PICkit

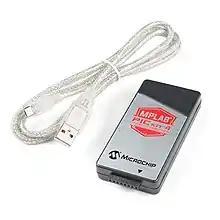
PICkit 4

In February 2018, Microchip released the PICkit 4, which supports ICSP and JTAG debugging/programming. At the time of launch, not all PIC devices are supported, but the firmware is continually being upgraded to add support for new devices.